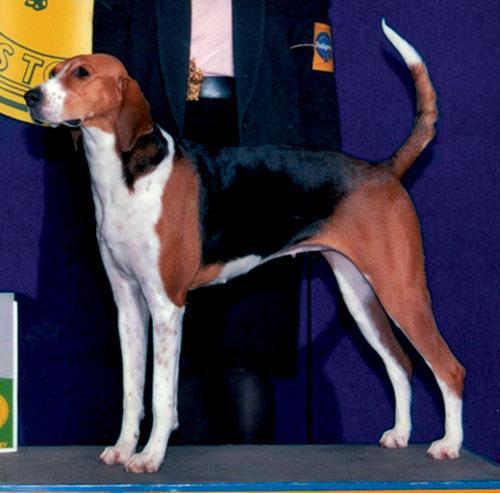
English_foxhound